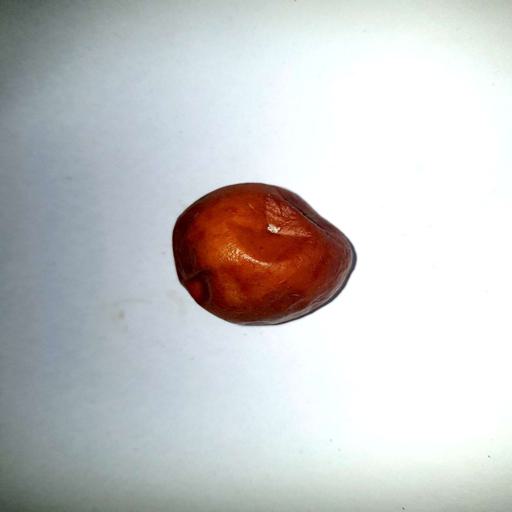
Label: bruised